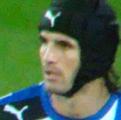
Age: 32